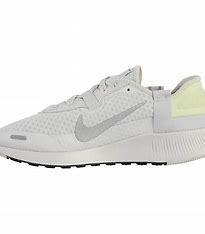
Brand: Nike
Model: Reposto